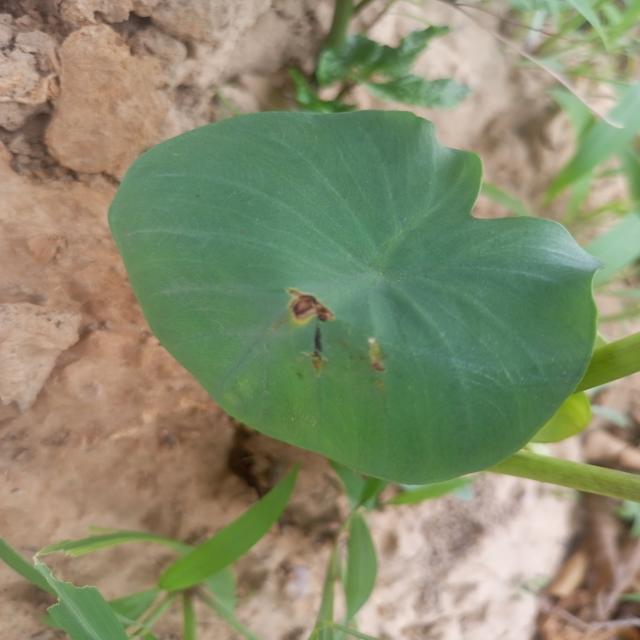
Label: Early_Blight